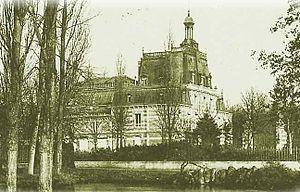
Villa Hériot au Vésinet
Zacharie Olympe Hériot, dit « le commandant Hériot », est un homme d'affaires et philanthrope français né à Essoyes le 5 juin 1833 et mort à La Boissière-École le 22 juillet 1899.